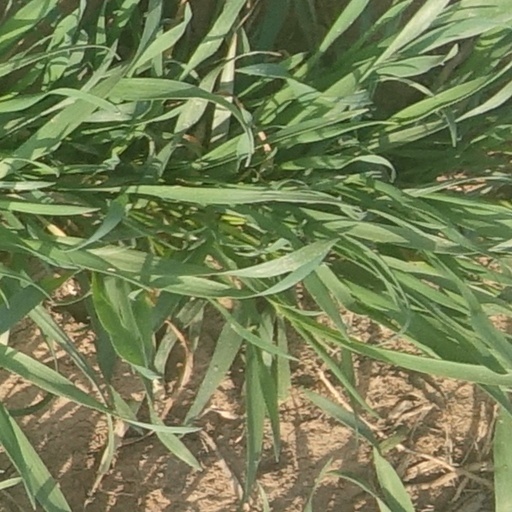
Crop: wheat